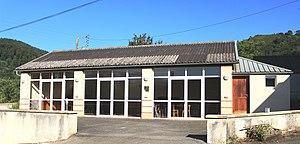
Salle des fêtes de Marsas (Hautes-Pyrénées)
Marsas est une commune française située dans le département des Hautes-Pyrénées, en région Occitanie.